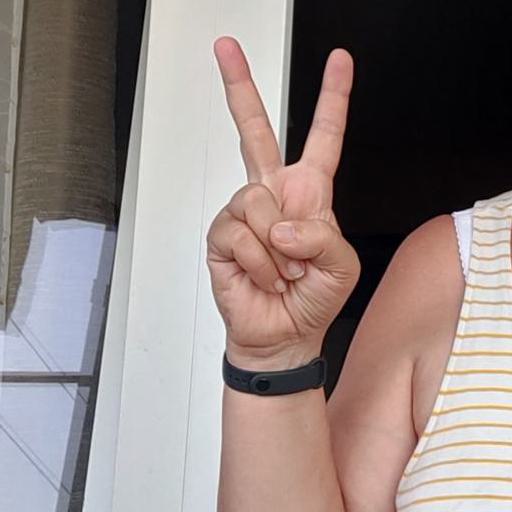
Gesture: peace